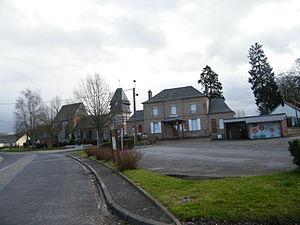
La mairie et l'église.
Yzengremer est une commune française située dans le département de la Somme, en région Hauts-de-France.